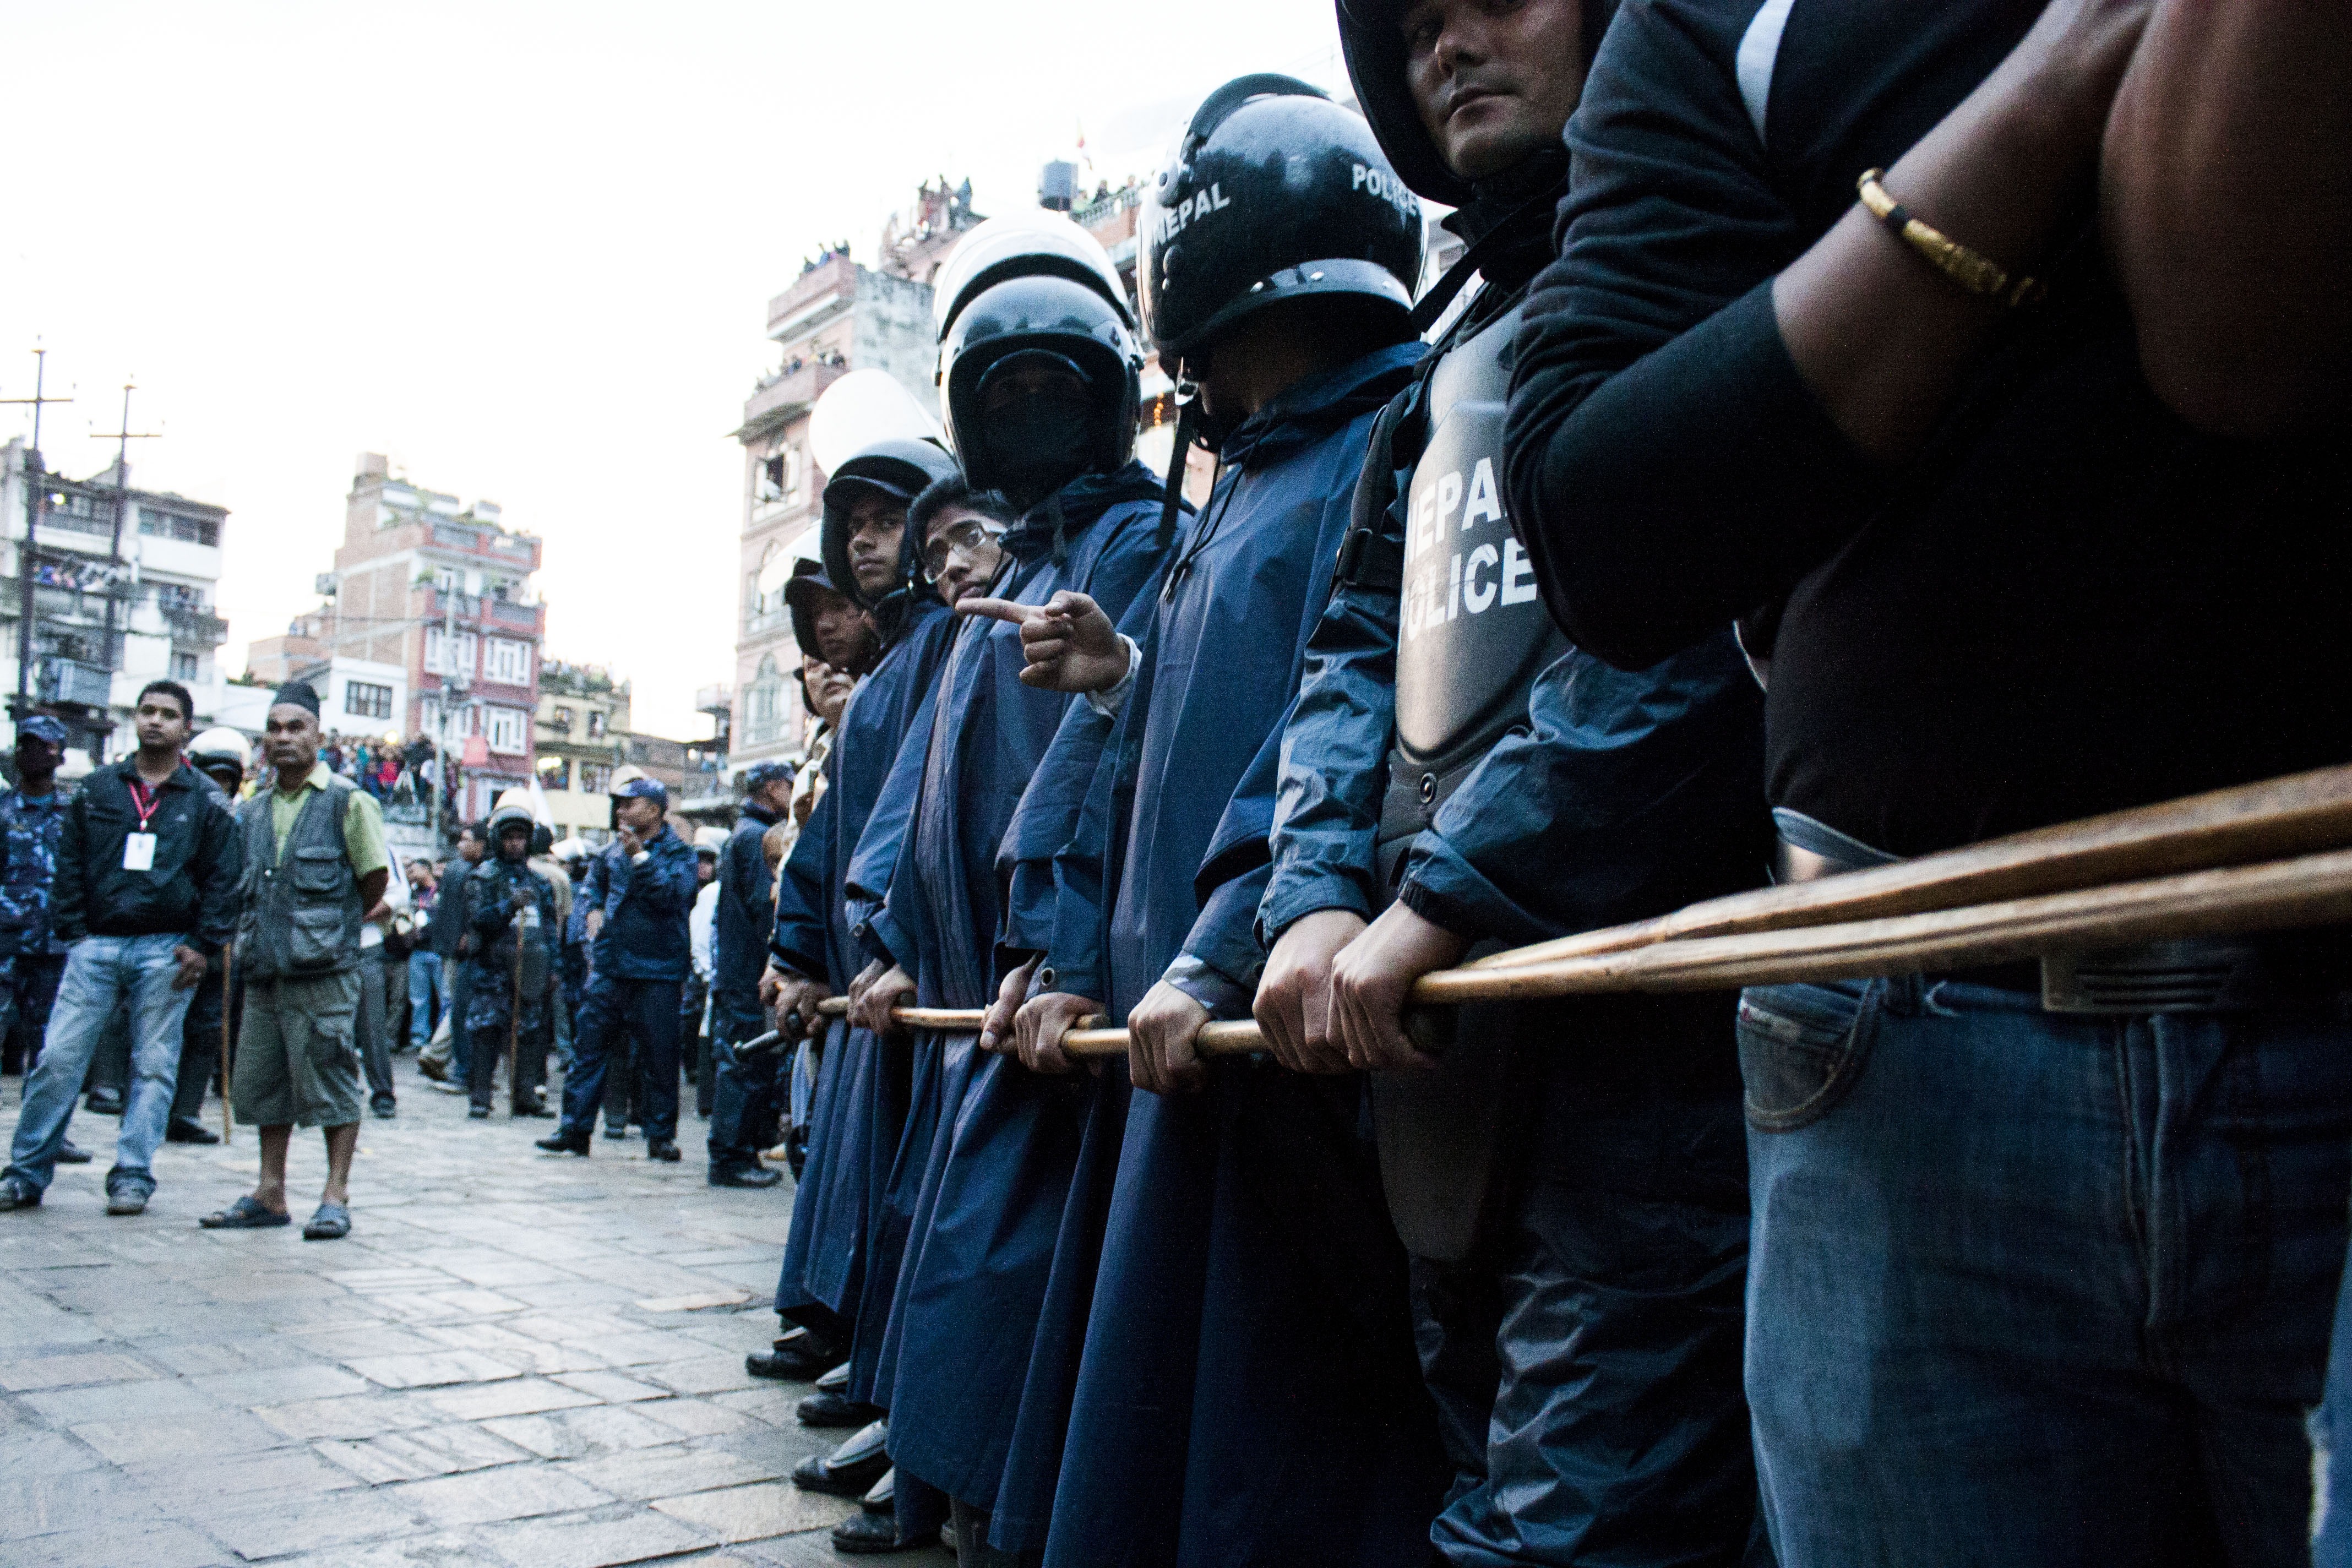
person, people, crowd, military, soldier, human, freedom, security, police, protection, demonstration, crowds, mass, protester, militia